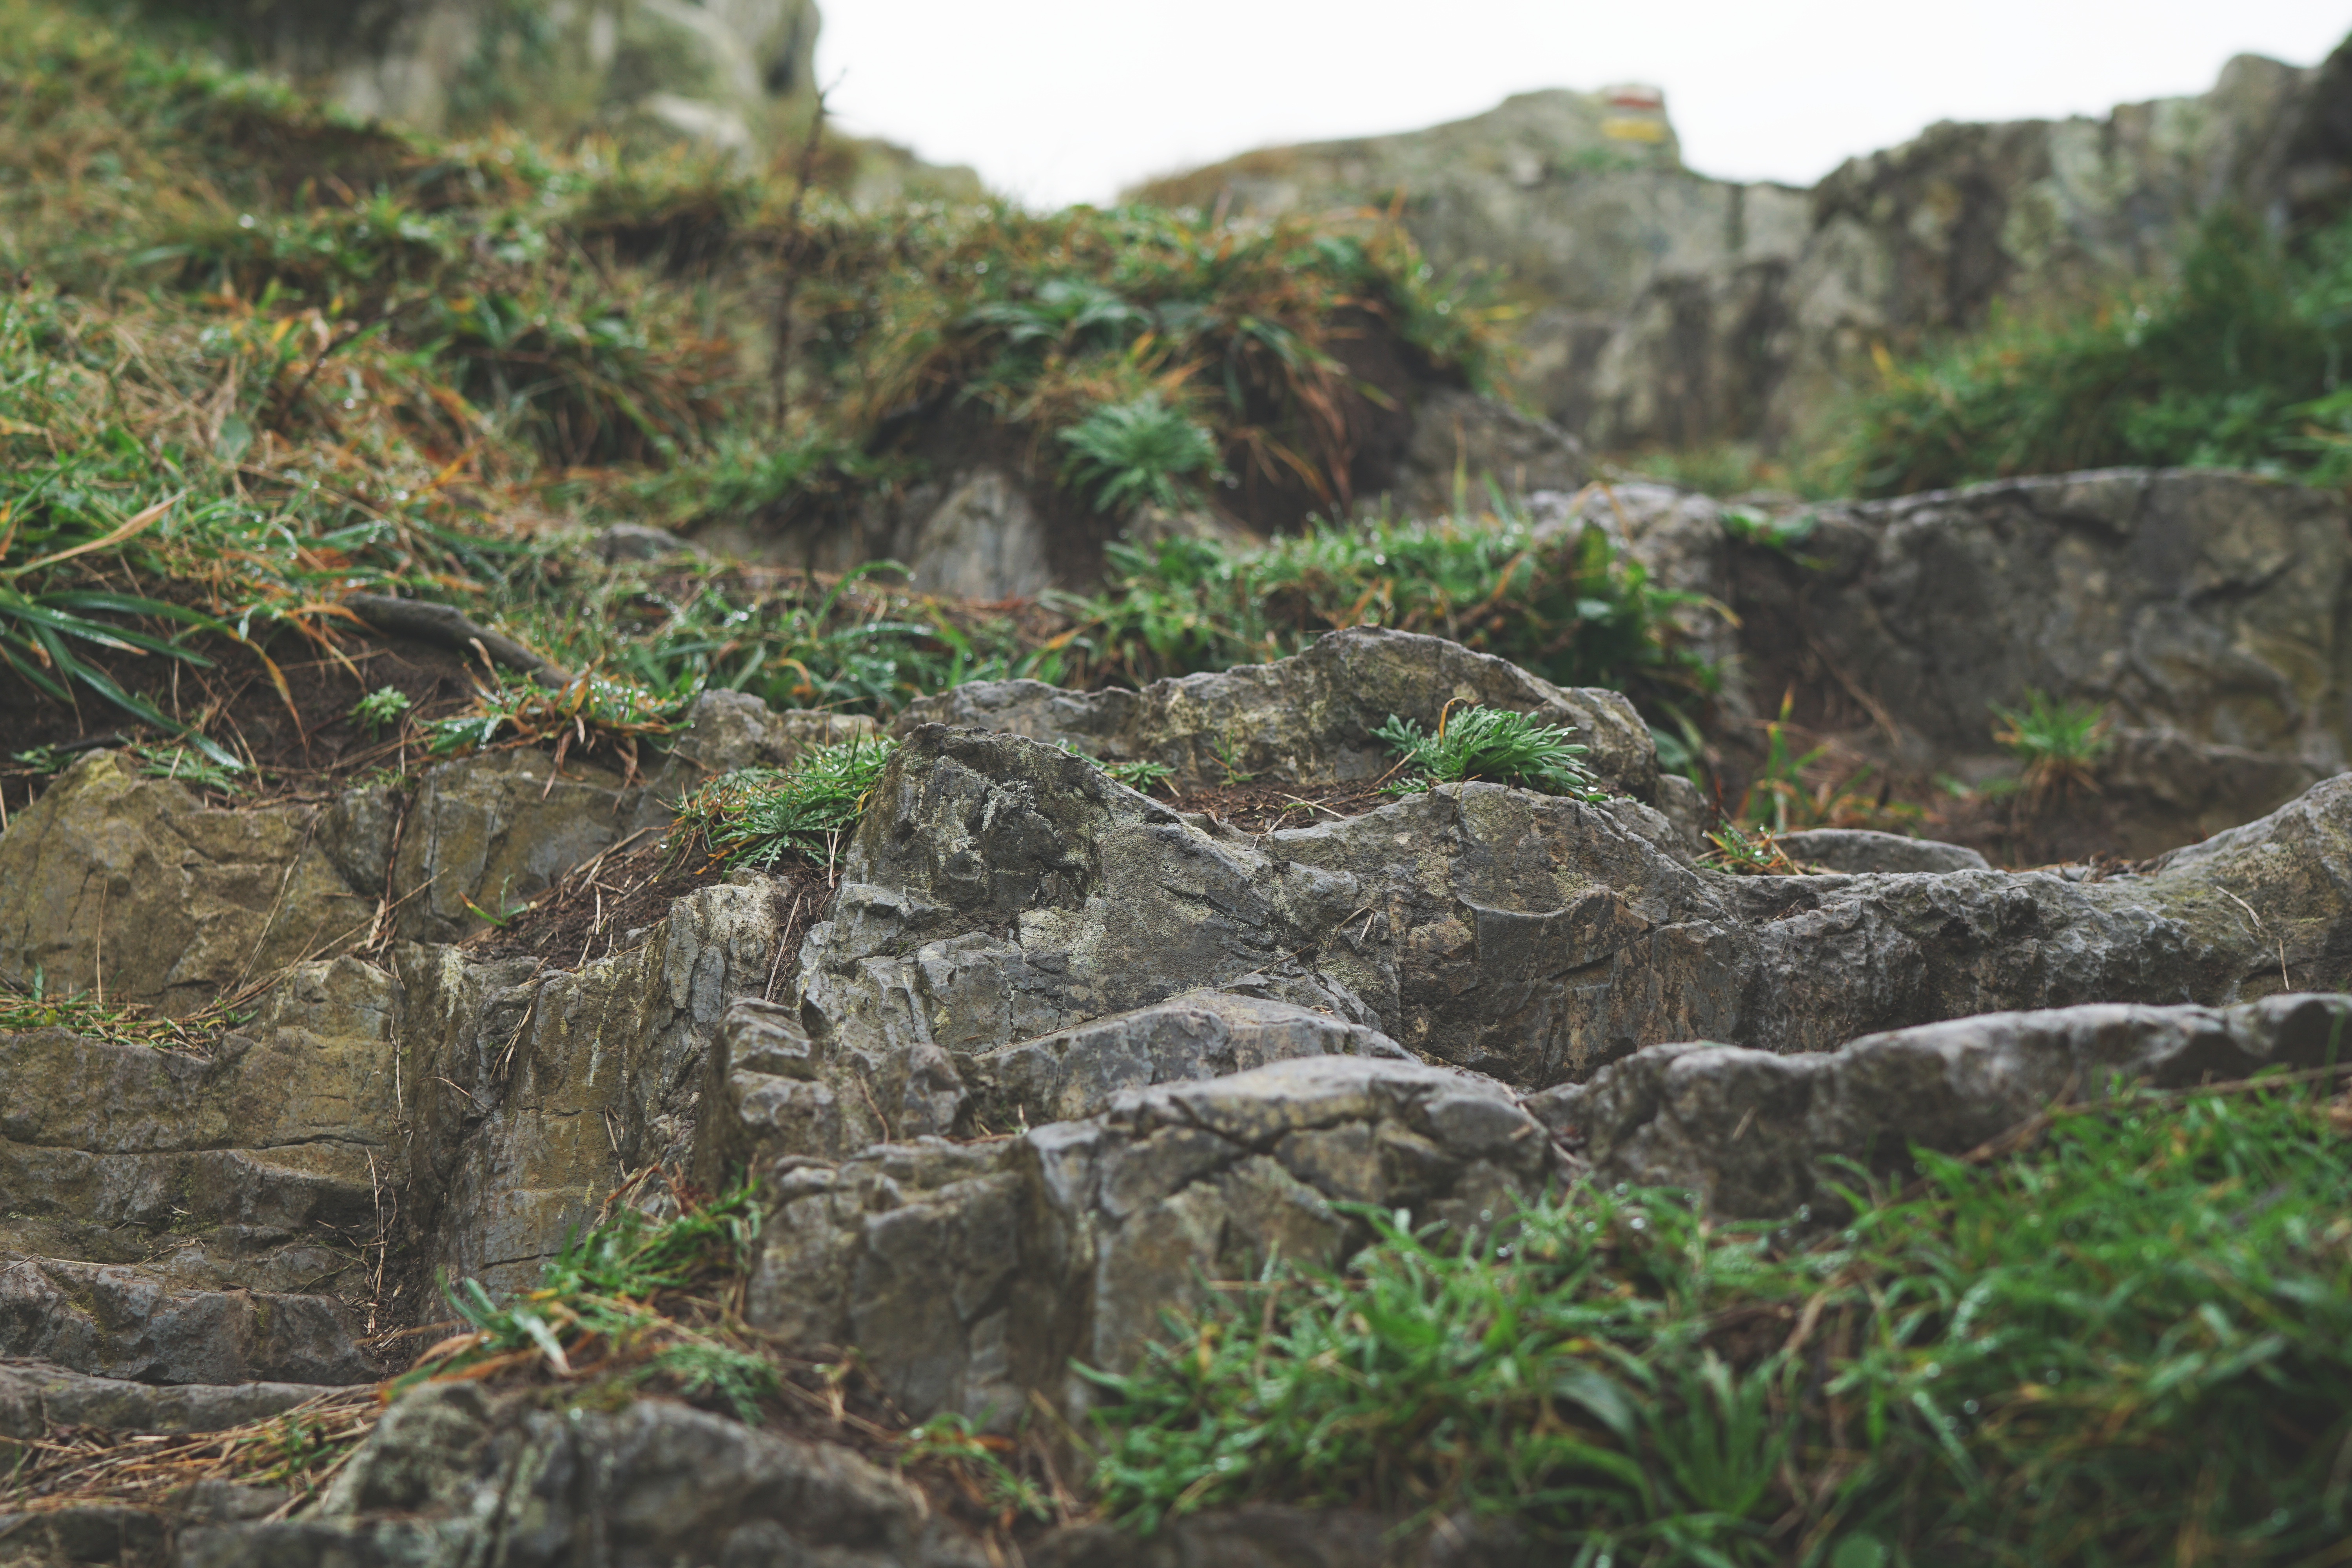
forest, rock, wildlife, jungle, terrain, fauna, geology, outcrop, vegetation, rainforest, habitat, bedrock, natural environment, geological phenomenon